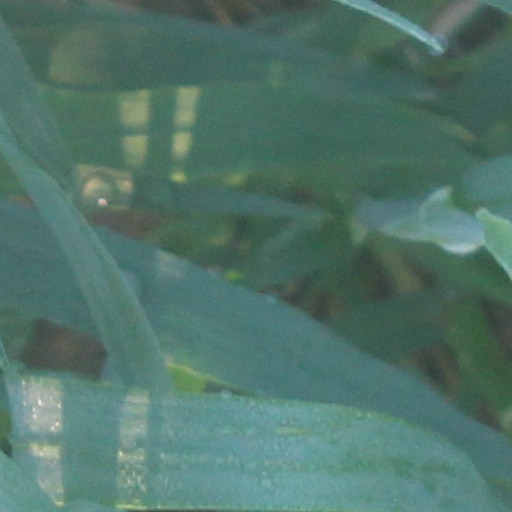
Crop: wheat